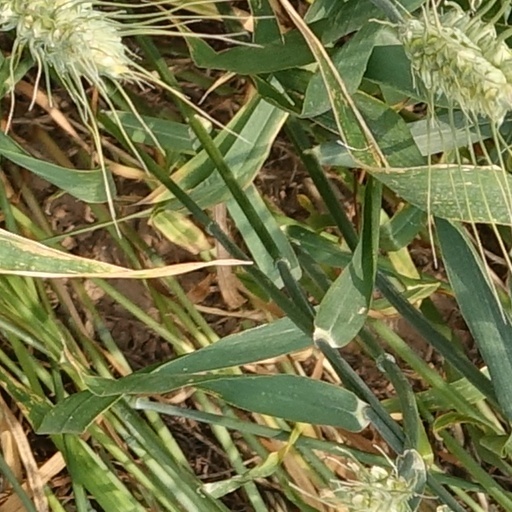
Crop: wheat